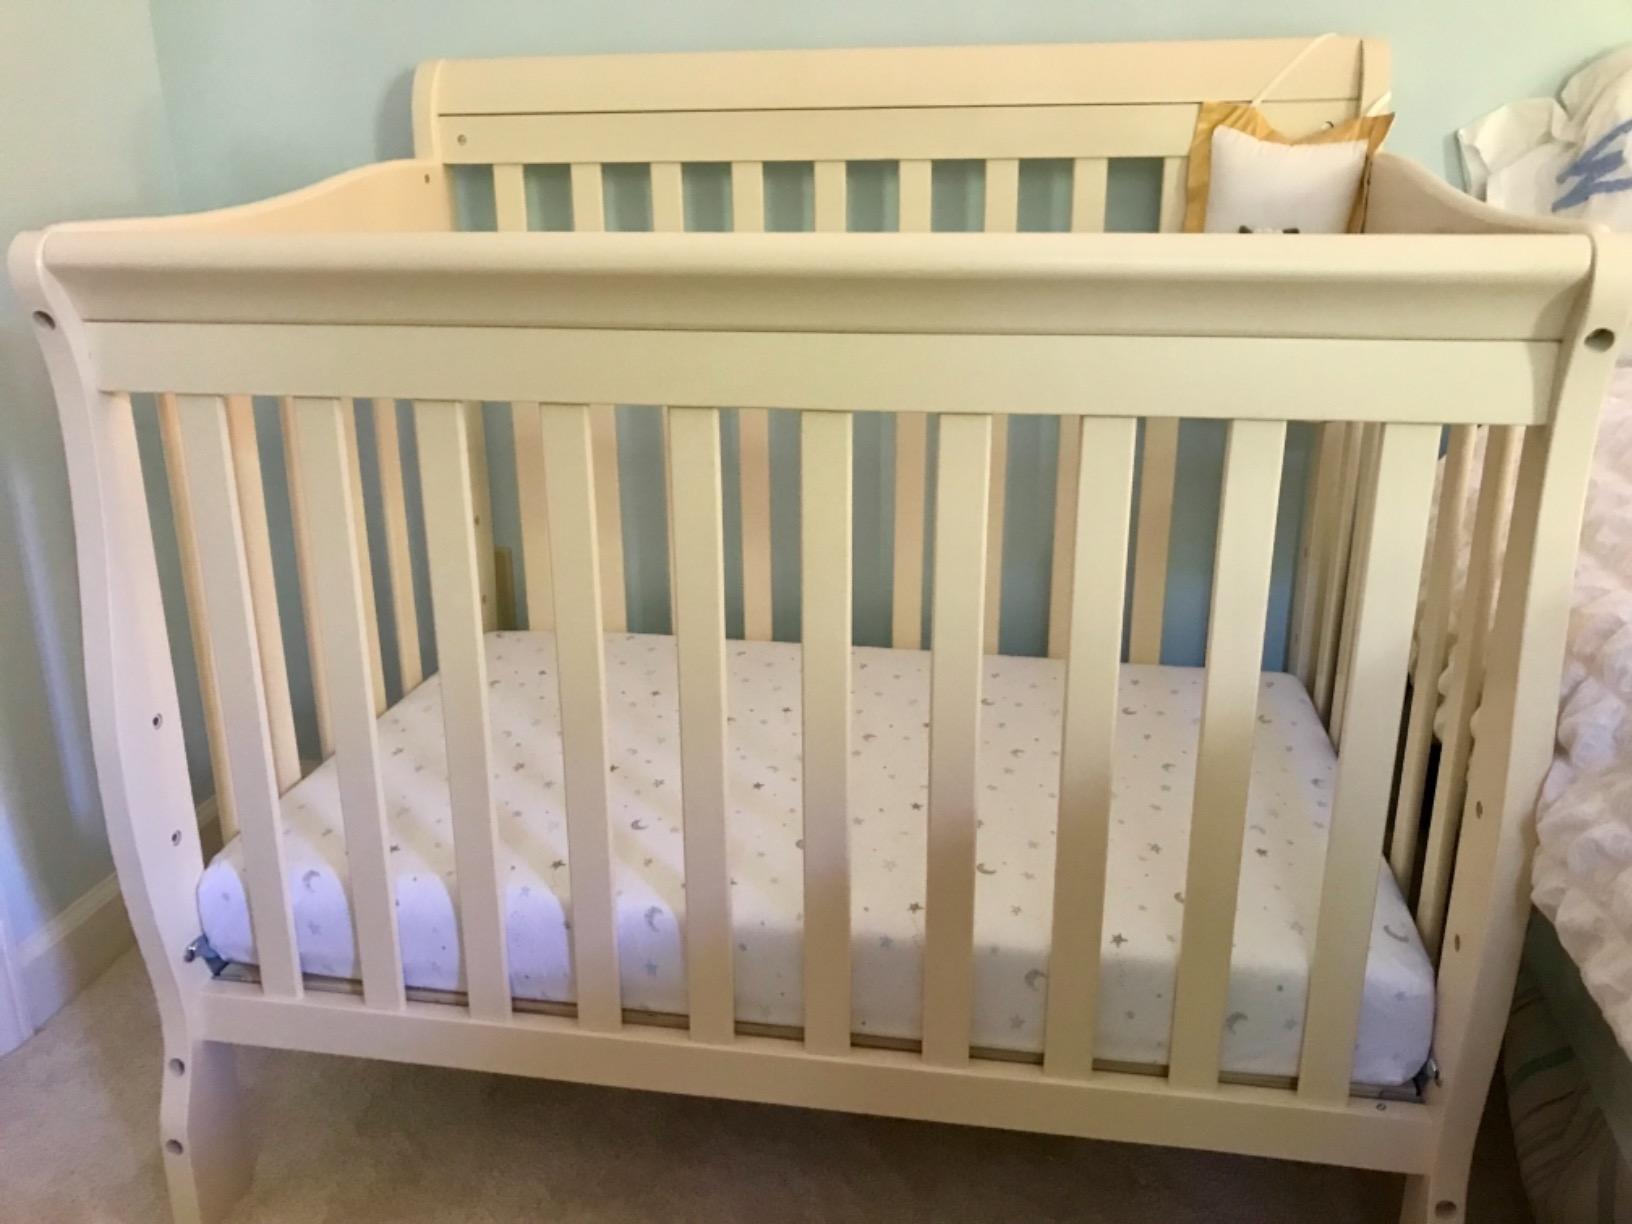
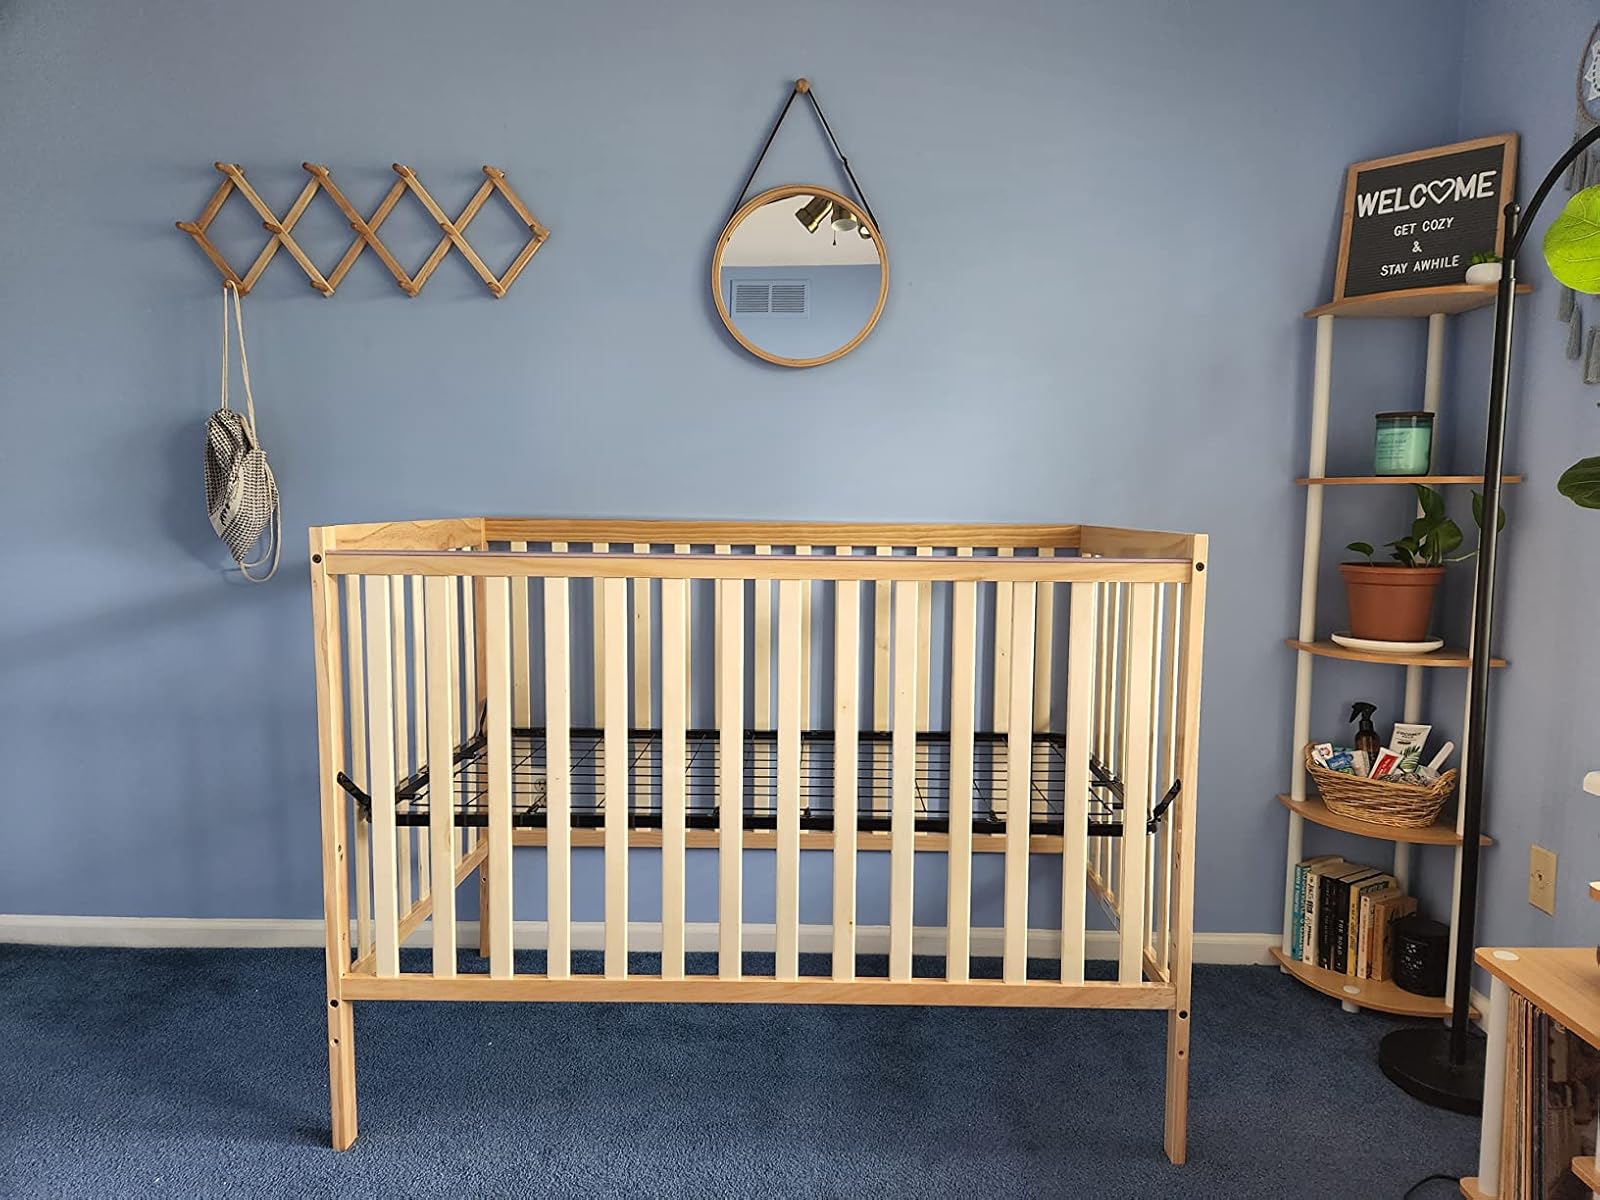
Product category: products_crib
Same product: no